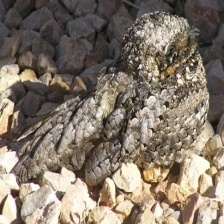
Species: COMMON POORWILL
Scientific name: PHALAENOPTILUS NUTTALLII